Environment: lab
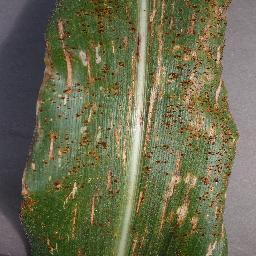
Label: gray_leaf_spot